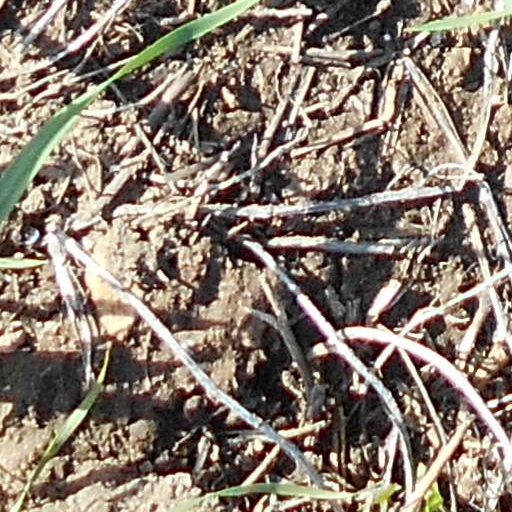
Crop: wheat